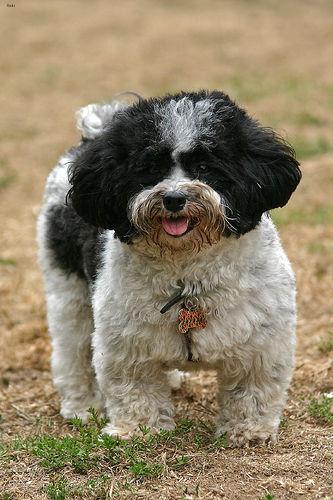
Breed: havanese